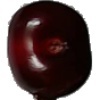
Label: Cherry 1